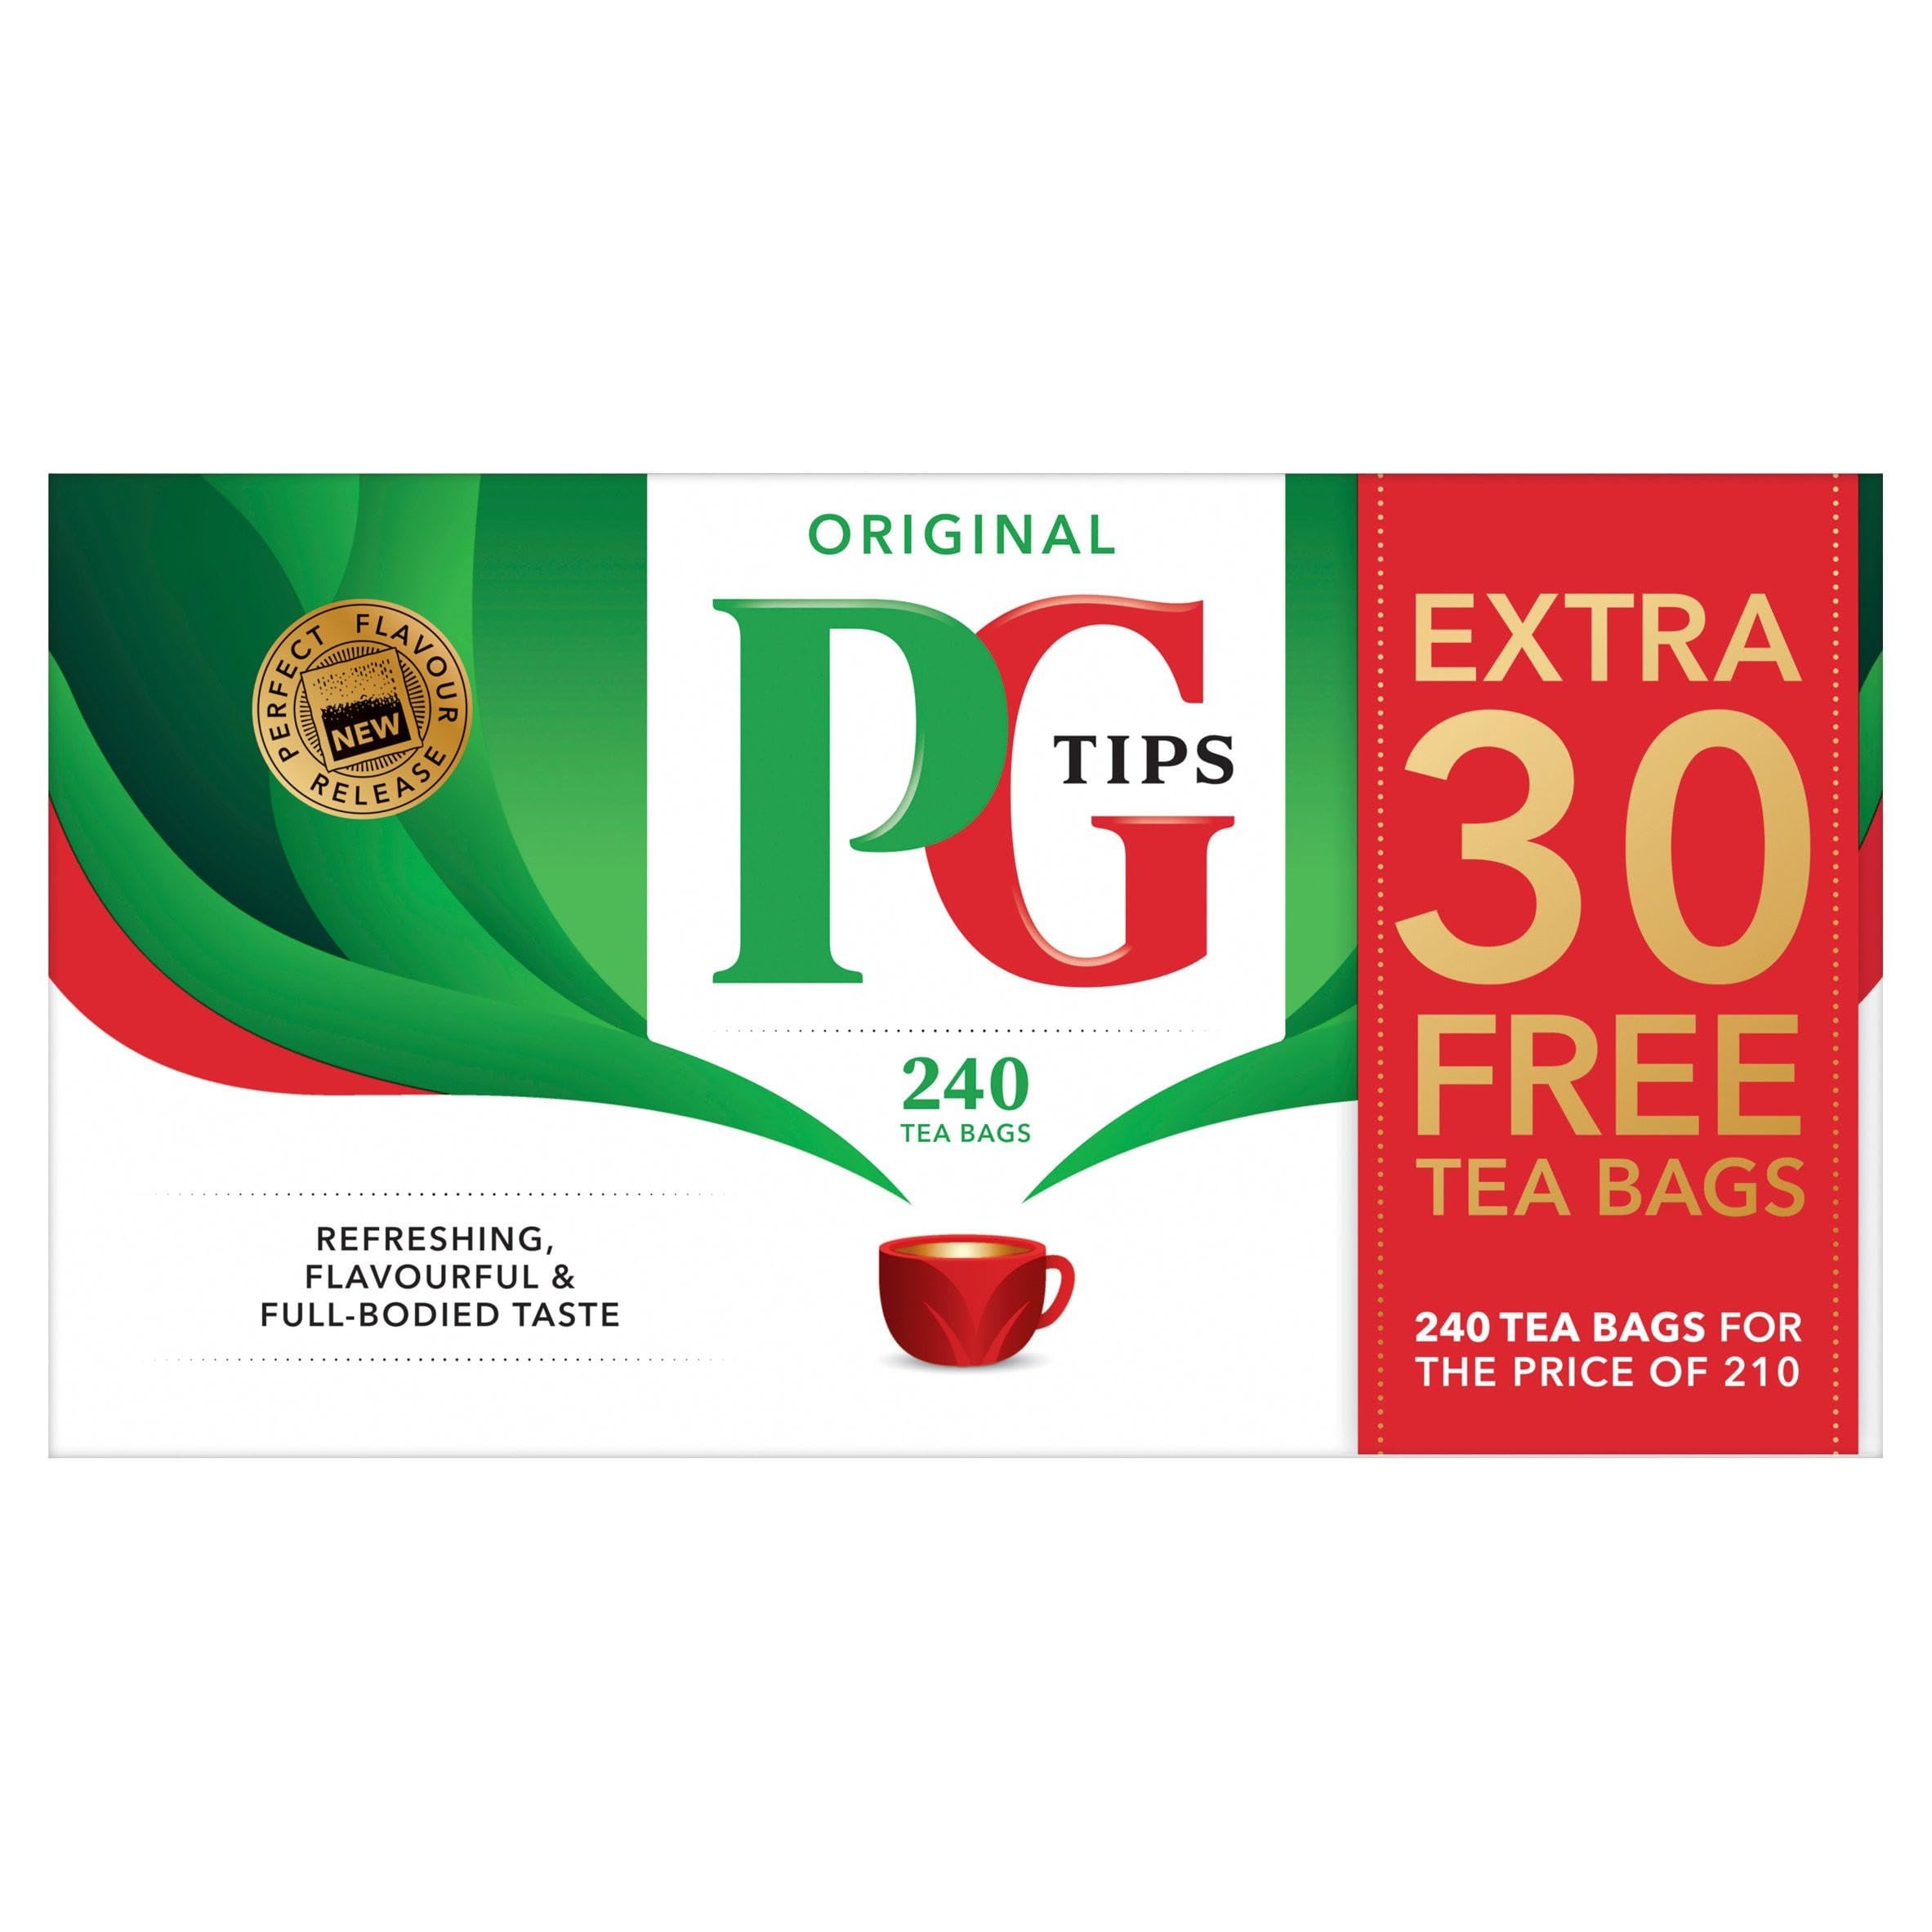
Item Name: PG Tips 240 Original Non-Pyramid Tea Bags from Great Britain
Bullet Point 1: Classic Blend: Enjoy the rich, full-bodied taste of one of Britain's favorite teas with PG Tips 240 Original Tea Bags; perfect for kick-starting your day or refreshing your afternoon.
Bullet Point 2: Rainforest Alliance Certified: Ethically sourced from Rainforest Alliance Certified estates, each cup contributes to the betterment of tea farmers, their communities, and the environment.
Bullet Point 3: Pyramid Tea Bags: Innovative pyramid design allows more room for tea leaves to move, resulting in a deeper, more complex flavor infusion compared to standard flat tea bags.
Bullet Point 4: Versatile Brewing: Ideal for hot tea enthusiasts and iced tea lovers alike, providing a robust flavor that can be enjoyed on its own or with milk and sugar.
Bullet Point 5: Bulk Pack Value: Get the best value and convenience with 240 premium black tea bags, ensuring you have a steady supply of your morning pick-me-up or afternoon treat.
Value: 1.0
Unit: Count

Price: 21.99